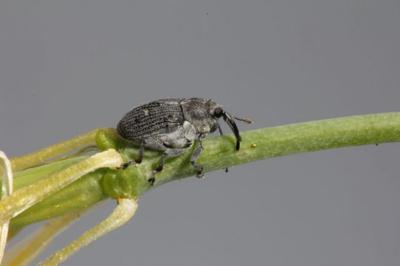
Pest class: Cabbage_seedpod_weevil